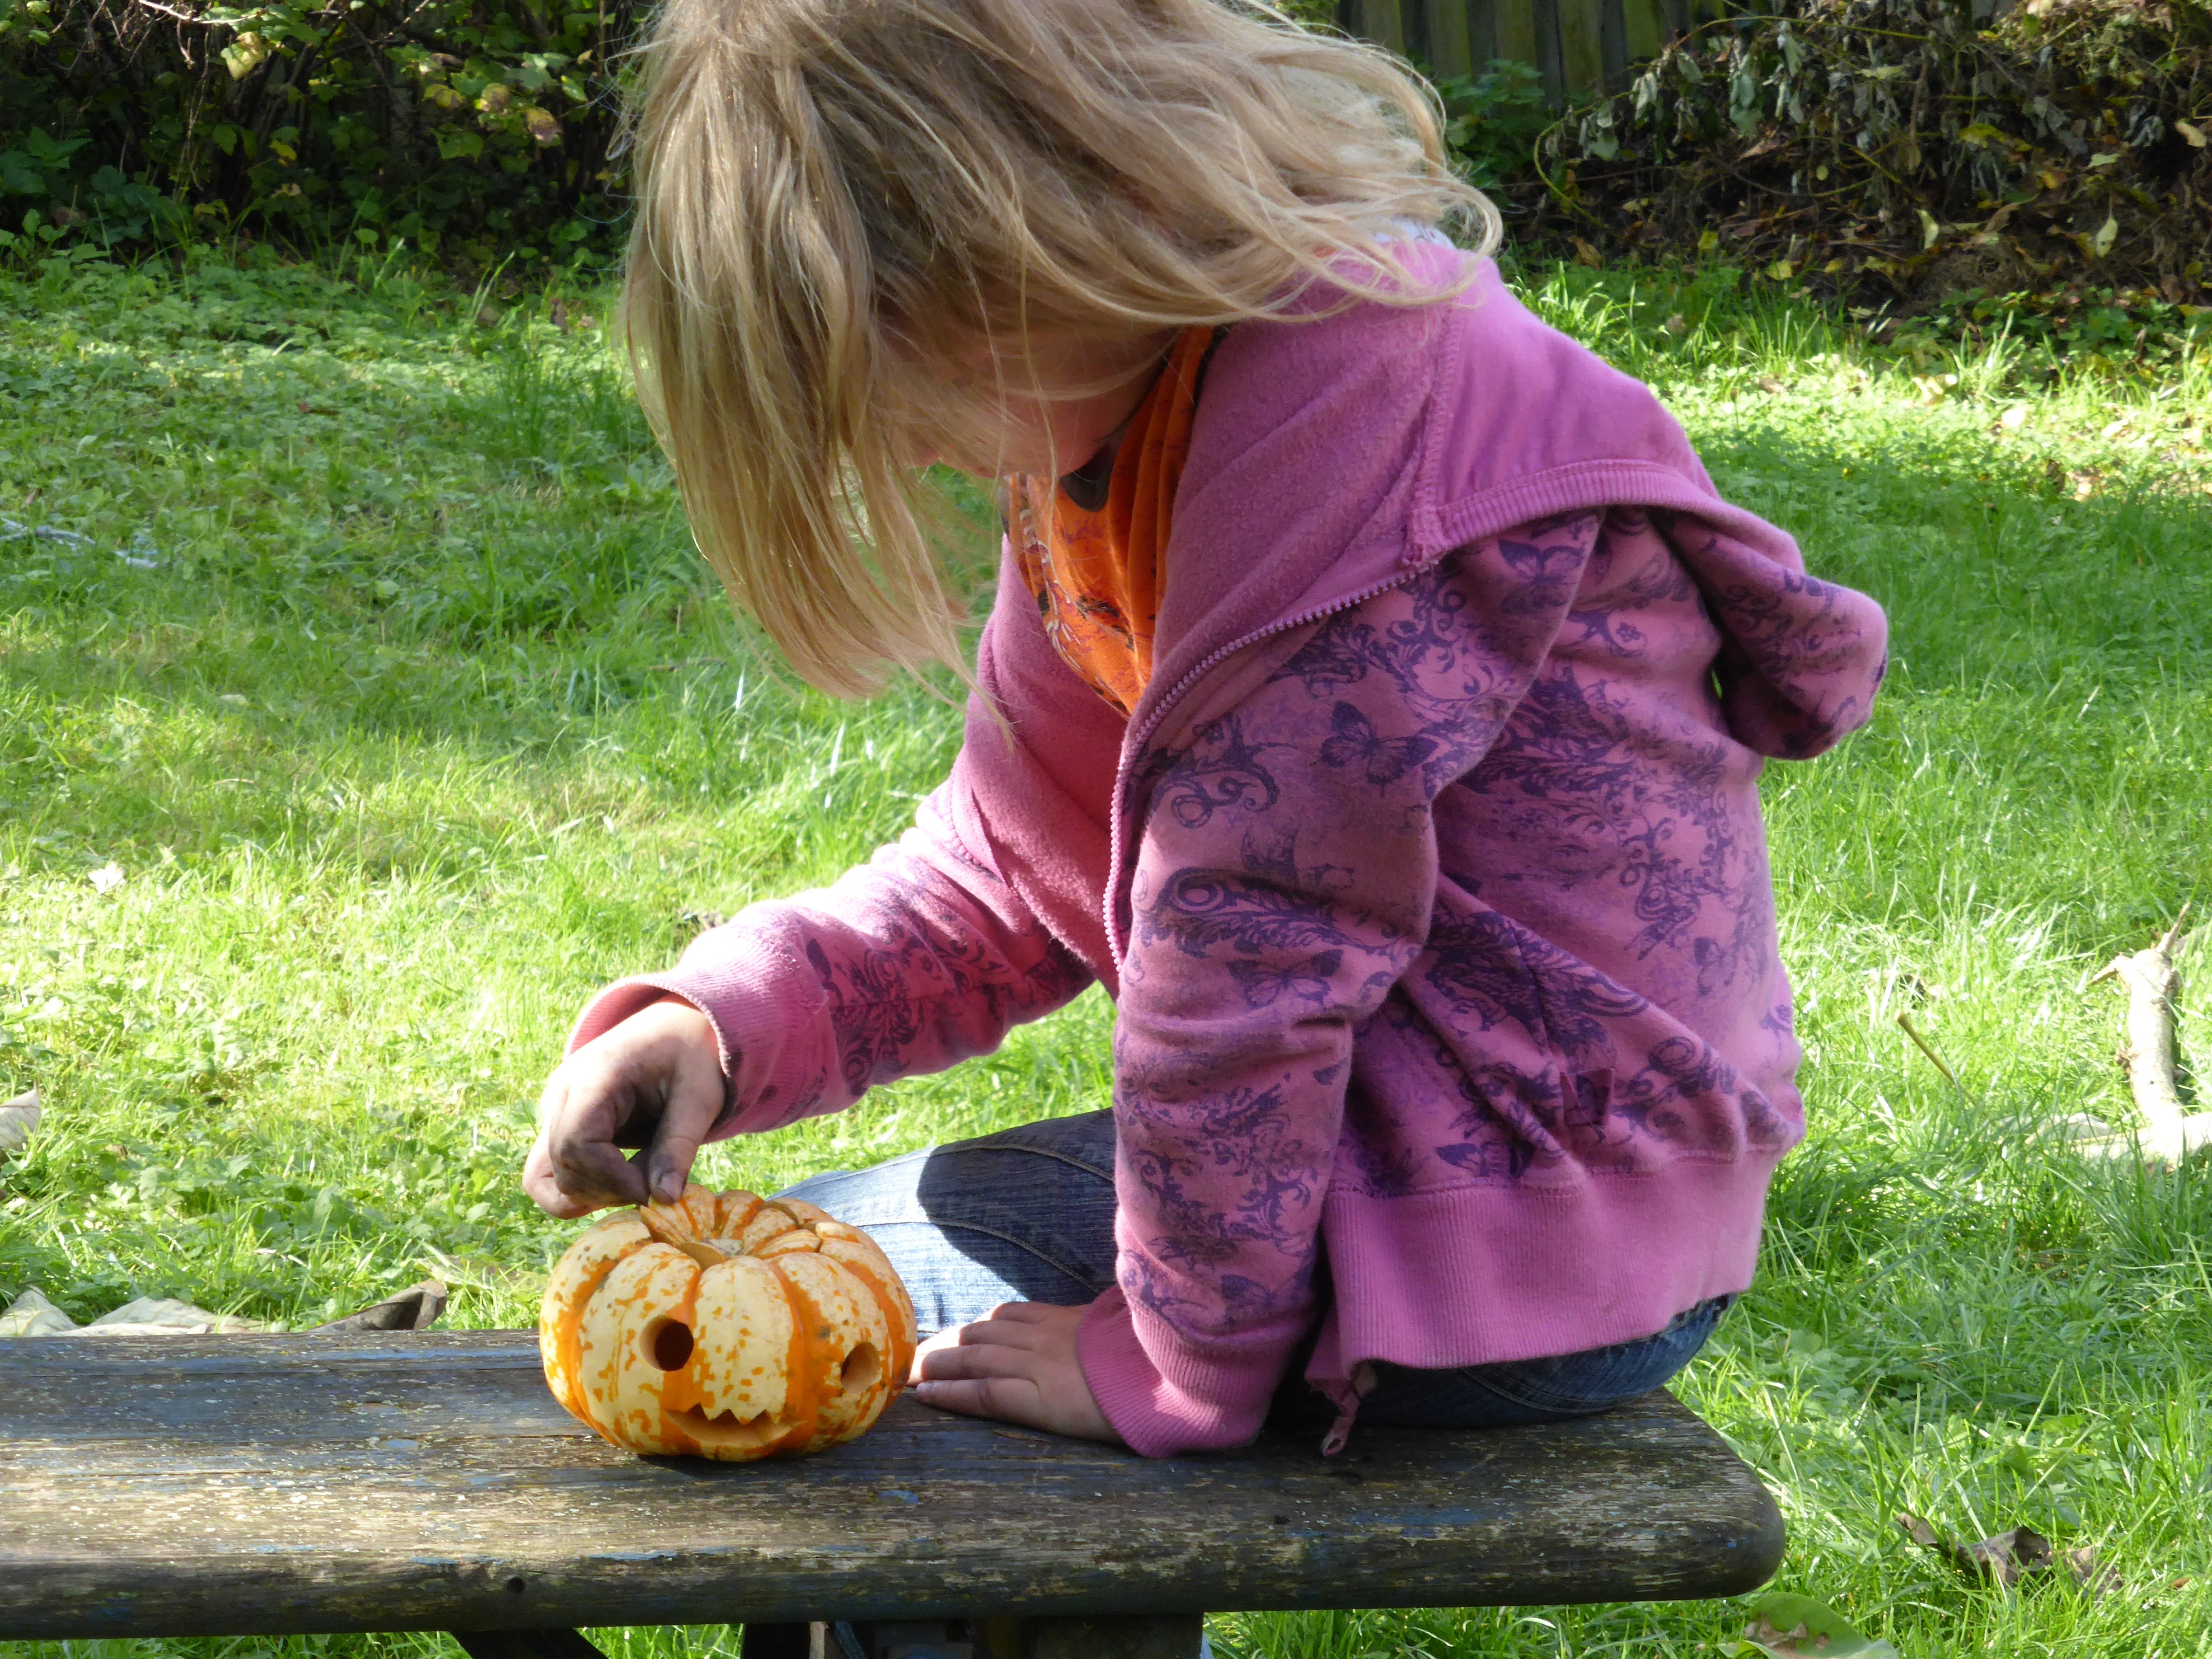
grass, girl, lawn, play, flower, autumn, pumpkin, halloween, child, picnic, children, toddler, out, tinker, human positions